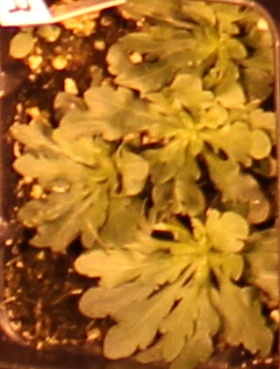
Label: Horseweed